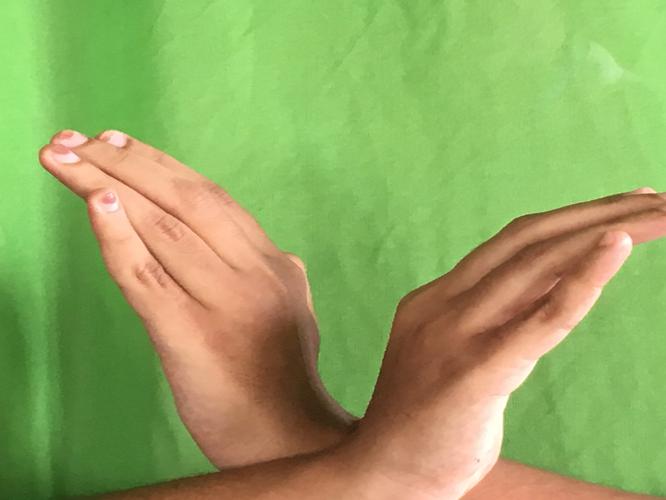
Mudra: Nagabandha
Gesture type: double_hand